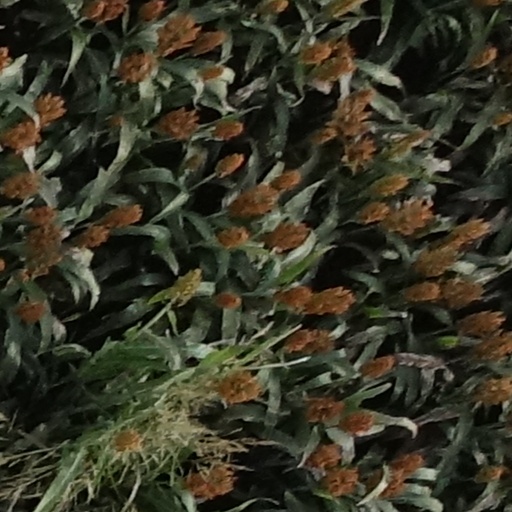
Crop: sorghum